St. Seraphim Cathedral (Dallas)

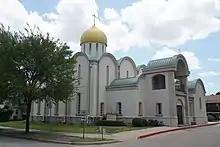
Saint Seraphim Cathedral

Saint Seraphim Cathedral, is an Eastern Orthodox cathedral located in the Oak Lawn neighborhood of Dallas, Texas. It is the episcopal seat of the Orthodox Church in America Diocese of the South, sharing its status with Christ the Saviour Cathedral in Miami Lakes, Florida. The cathedral is named after St. Seraphim of Sarov.